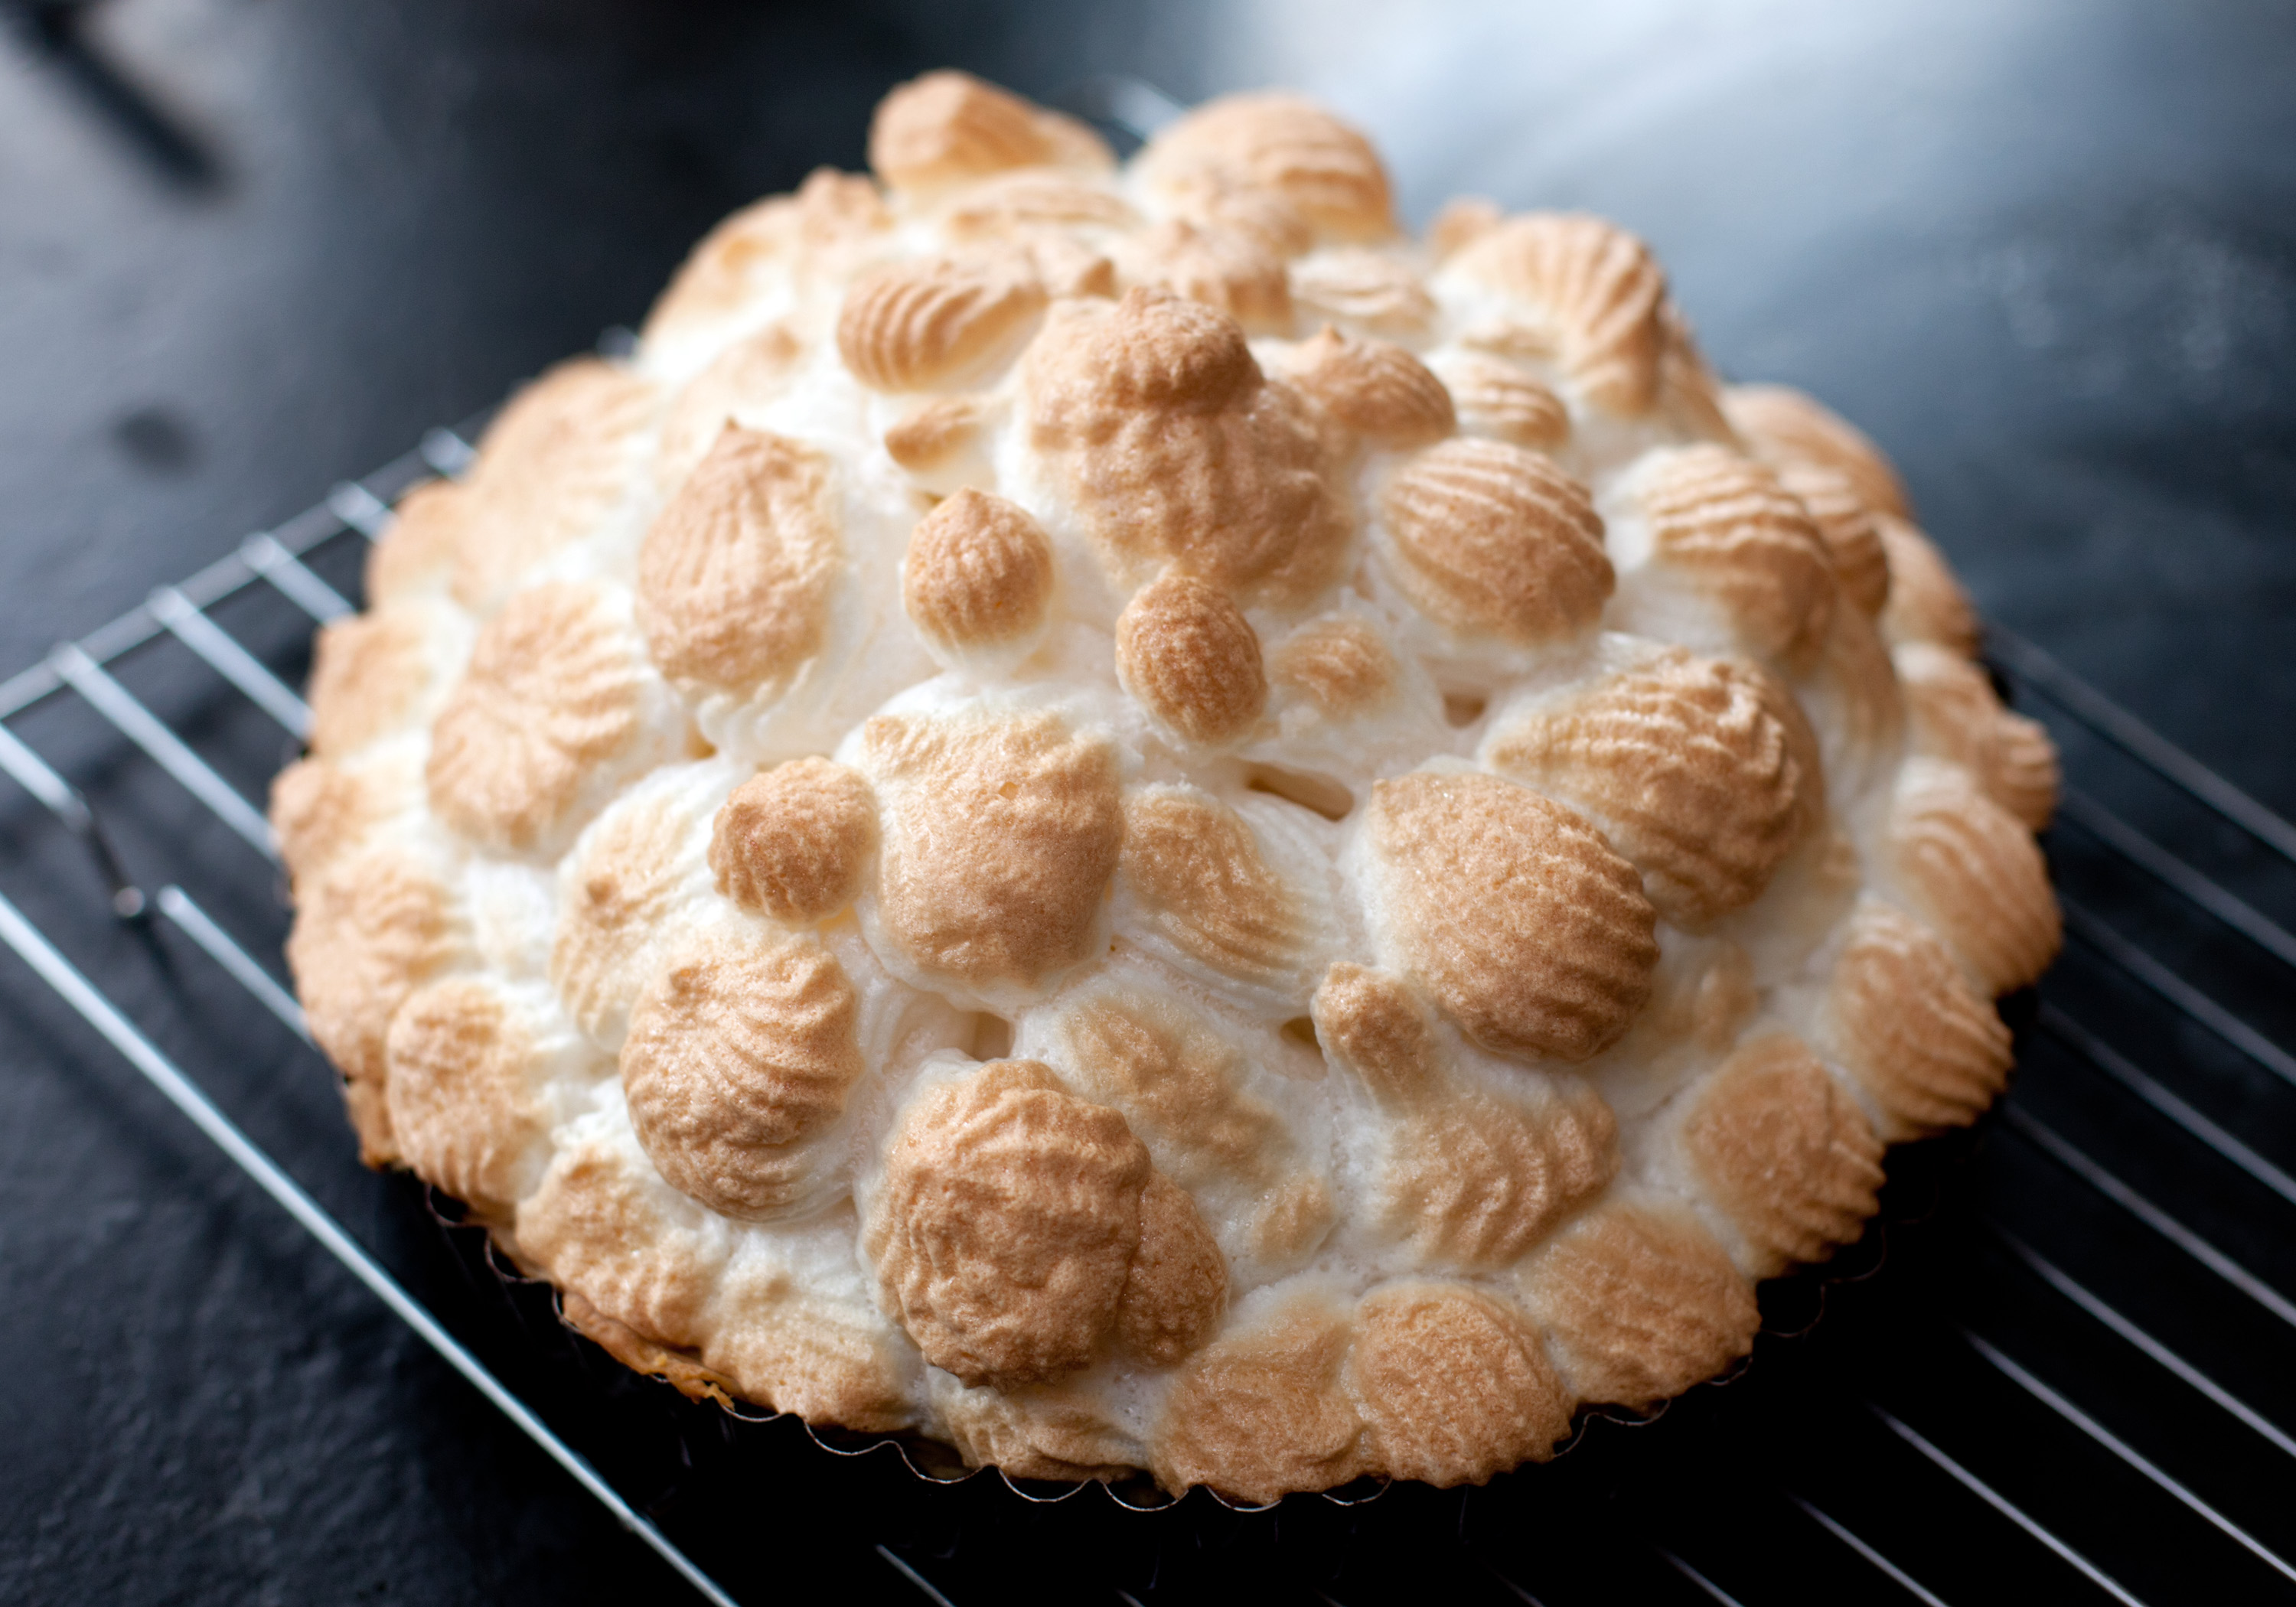
pattern, dish, food, produce, breakfast, baking, dessert, cuisine, pie, lemon, coconut, tart, meringue, baked goods, snack food